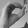
ASL letter: O